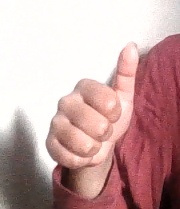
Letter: aleff